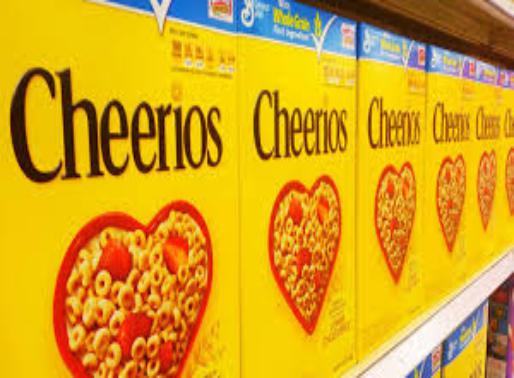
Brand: Berry Burst Cheerios
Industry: Food